Marupok AF

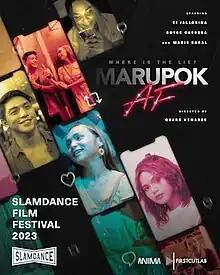
Official release poster

Marupok AF (Where Is The Lie?) is a 2023 Philippine comedy-thriller film directed by Quark Henares under Anima Studio and First Cut Lab starring EJ Jallorina, Royce Cabrera, and Maris Racal.